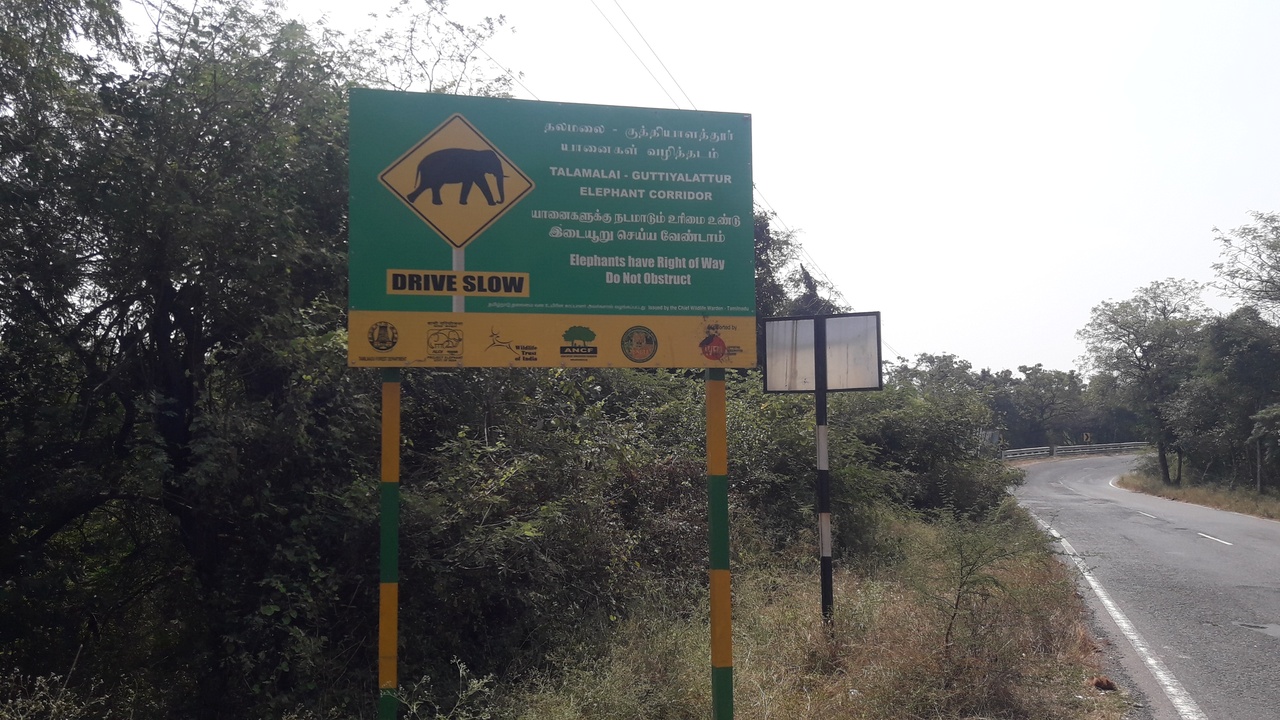
Talamalai - Guttiyalattur Elephant Corridor, Sathyamanaglam Forest, Erode District, Tamil Nadu